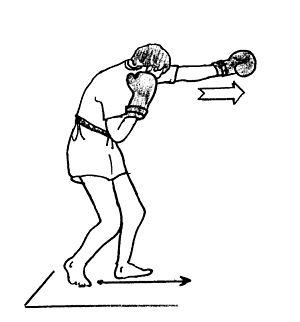
Shadow-boxing, littéralement « boxe de l’ombre ». Expression d’entraînement qui signifie « boxer dans le vide » en imaginant un adversaire. Il peut s’effectuer devant un miroir.
Le direct du bras avant est un coup de poing généralement non appuyé et rapide, contrairement au direct du bras arrière qui est souvent de puissance supérieure.